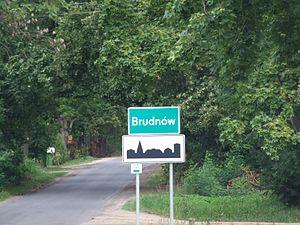
Brudnów Stary est un village de la gmina de Dalików, du powiat de Poddębice, dans la voïvodie de Łódź, situé dans le centre de la Pologne.